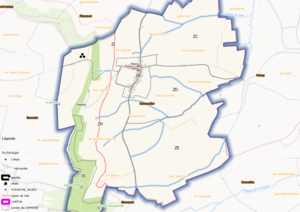
Grimonviller (ban communal) OSM et Qgis, mentions additionnelles
Grimonviller est une commune française située dans le département de Meurthe-et-Moselle en région Grand Est.